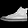
Label: Sneaker